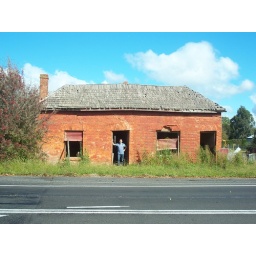
Old house by the side of the road near Malmsbury.